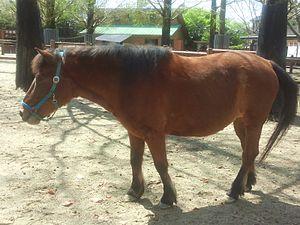
Le Kiso est une race de poney originaire du Japon. Originaire de la région de Kiso dans la préfecture de Nagano, elle constitue la seule race chevaline indigène de l'île de Honshu. Ce petit cheval était jadis utilisé comme monture militaire, ou mis à profit pour les travaux agricoles. La motorisation fait drastiquement chuter ses effectifs, déjà touchés par les deux Guerres mondiales. Comme la plupart des races japonaises natives, le Kiso reste en danger d'extinction.